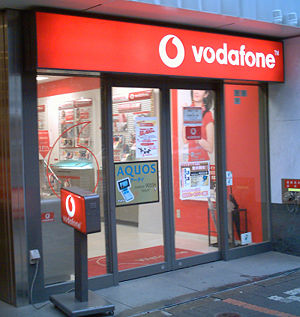
Vodafone
Vodafone-butik i Japan.
Vodafone er et verdensomspændende teleselskab med hovedsæde i Newbury, Berkshire, Storbritannien. Det er verdens største mobiloperatør målt på omsætning og har en markedsværdi på 75 mia. pund. Selskabet har aktiviteter i 25 lande og har partnere i 42 lande, heriblandt Danmark, hvor det samarbejder med TDC. Flere partnere benytter Vodafone-navnet uden at Vodafone ejer noget af dem. I alt havde Vodafone i 2006 anslået 260 mio. kunder, hvilket gør det til verdens næststørste mobiloperatør efter China Mobile. Vodafone er dobbeltnoteret på London Stock Exchange og New York Stock Exchange.